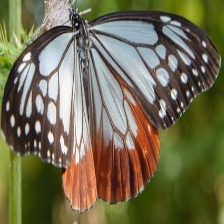
Species: CHESTNUT